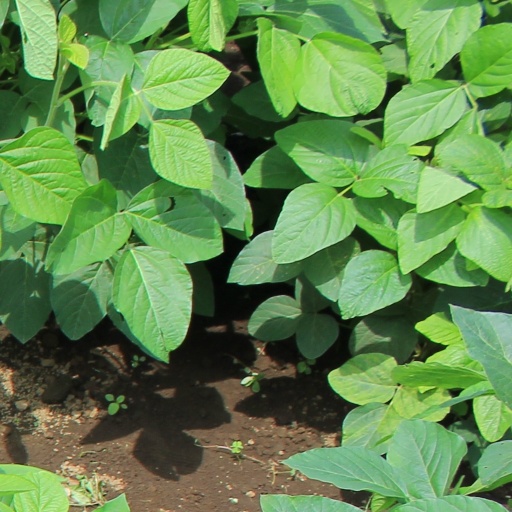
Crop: soybean